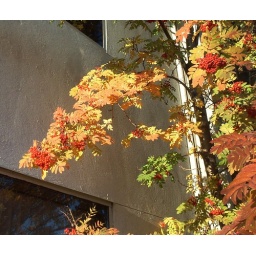
A branch in front of the office building